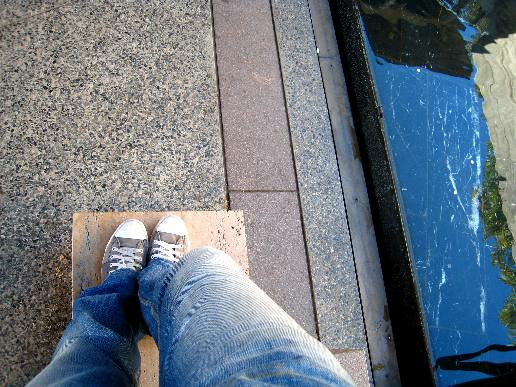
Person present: No